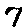
Label: 7